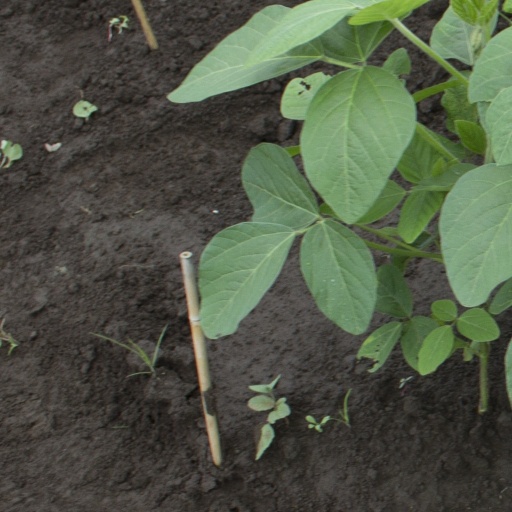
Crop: soybean